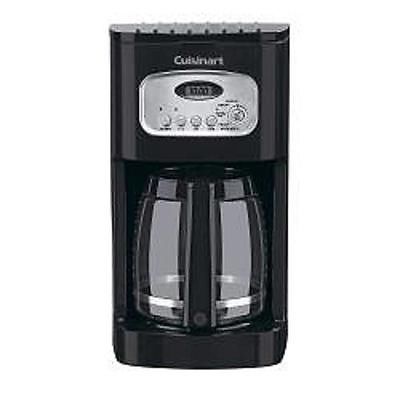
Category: coffee maker